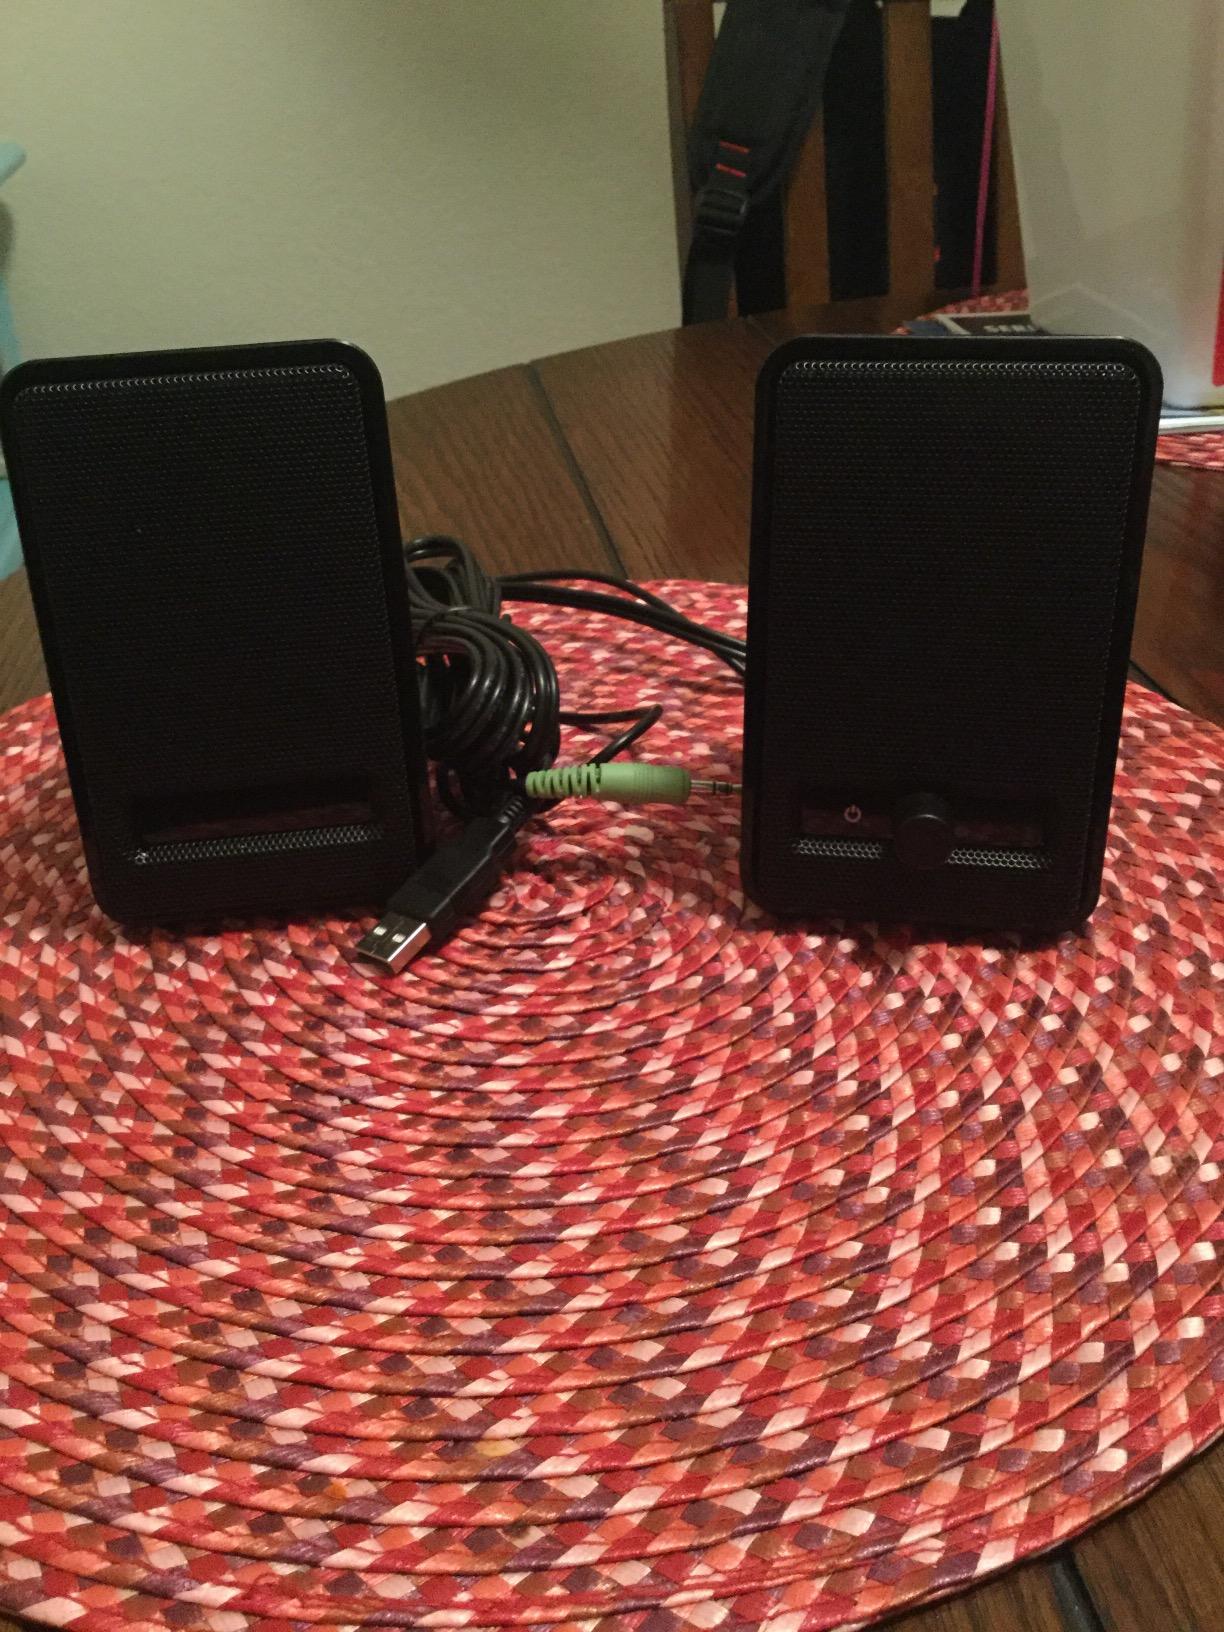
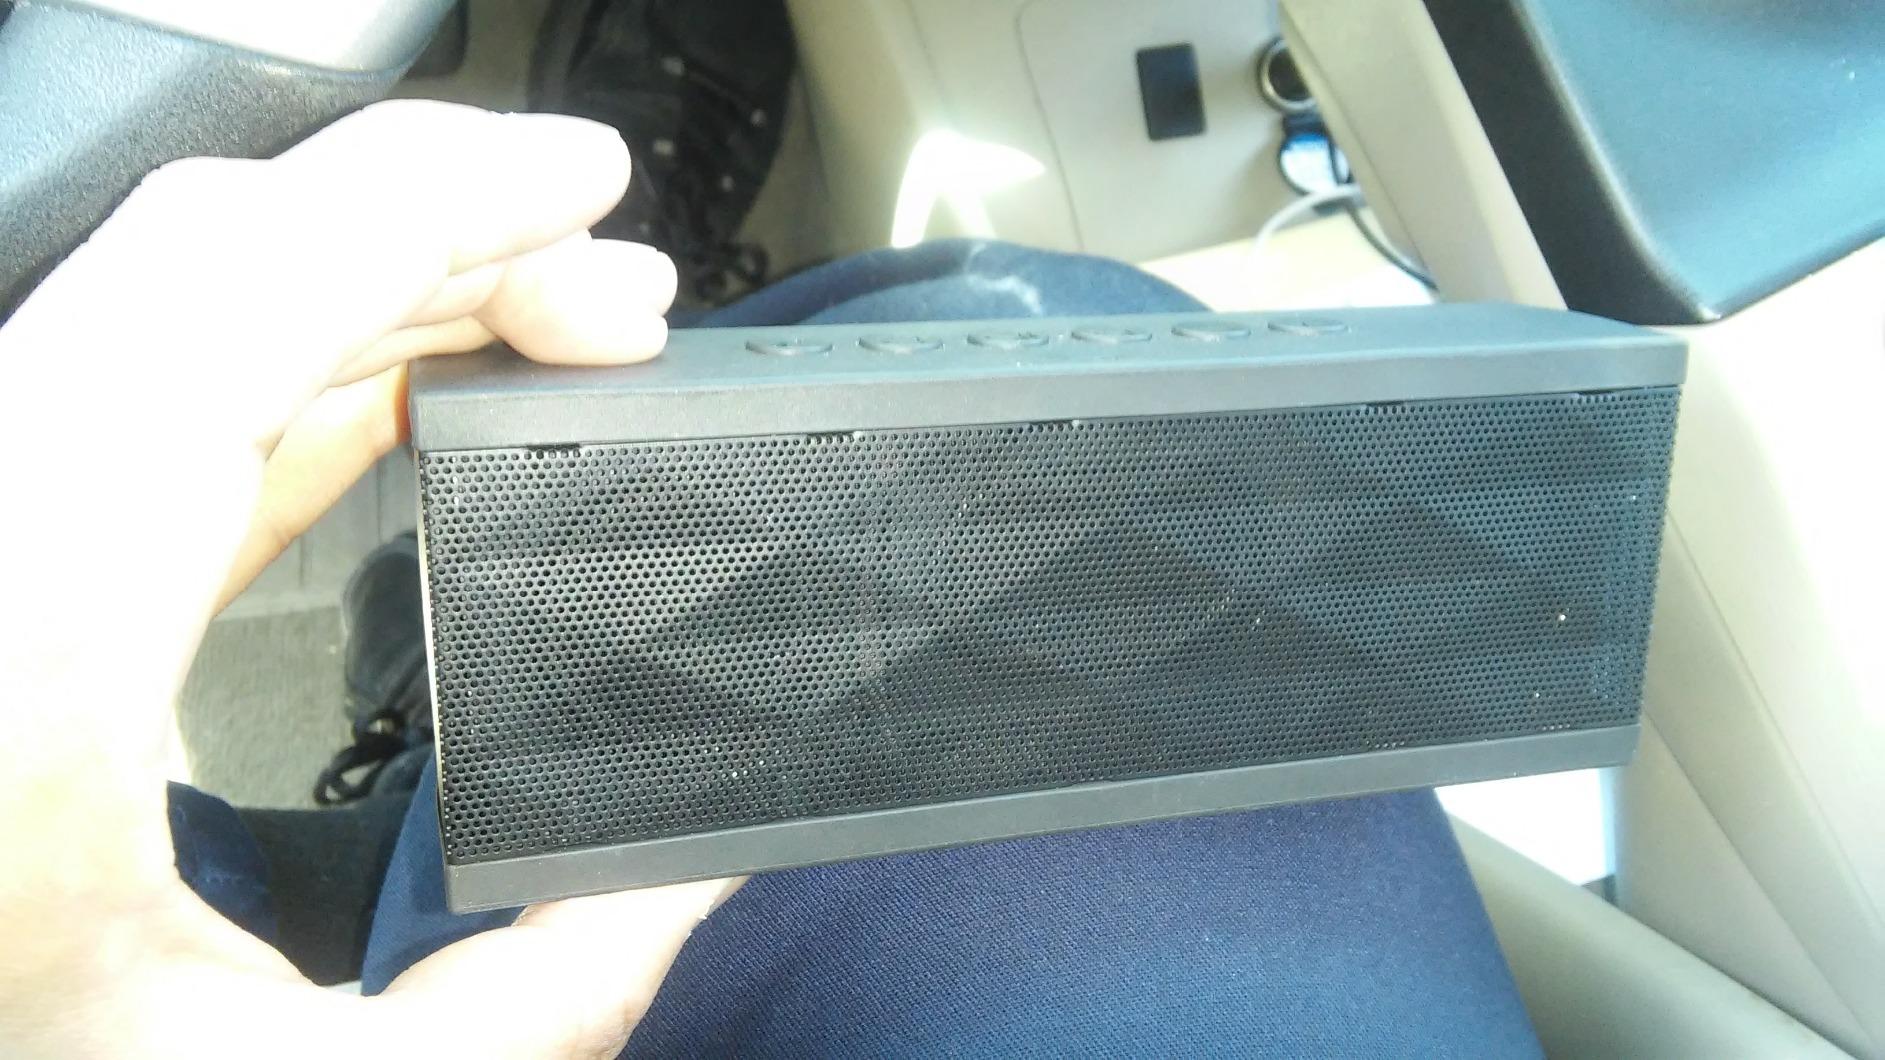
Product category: speaker
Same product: no